Lou Harrison

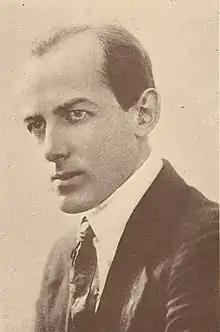
Harrison considered Henry Cowell "(pictured)" his greatest musical inspiration and one of his closest friends

Harrison was born on May 14, 1917, in Portland, Oregon, to parents Clarence "Pop" Harrison and former Alaska resident Calline Lillian "Cal" Harrison (née Silver). The family was initially well-off financially from past inheritances, but fell on hard times leading up to the Great Depression. Harrison lived in the Portland area for only nine years before moving with his parents and younger brother, Bill, to a number of locations in Northern California, including Sacramento, Stockton, and finally, San Francisco. With the city having a large population of Asian Americans at the time, Harrison was often surrounded by the influence of the East. His mother decorated their home with Japanese lanterns, ornate Persian rugs, and replicas of ancient Chinese artifacts. The diverse array of music he was exposed to there, including Cantonese opera, Hawai'ian kīkākila, jazz, norteño and classical music, deeply fascinated and interested him. He would later say he had heard far more traditional Chinese music than European music by the time he was an adult.